NHIndustries MRH-90 Taipan

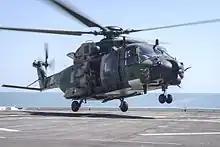
A Royal Australian Navy MRH-90 in 2015

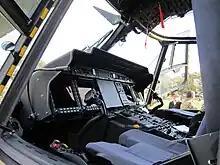
MRH-90 cockpit

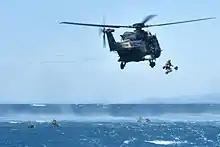
Australian soldiers helocast from a MRH-90 on a training exercise in 2018

The NHIndustries MRH-90 Taipan is the name for the NH90 multirole helicopter in service with the Australian Army and the Royal Australian Navy in the early 21st century. It entered service in December 2007, and was withdrawn from service in 2022 by the Navy and in 2023 by the Army. Most of the aircraft were assembled in Australia. The fleet was originally scheduled for retirement in 2037. After the aircraft's withdrawal, they were offered for sale then disassembled for parts which is ongoing as of 2024.